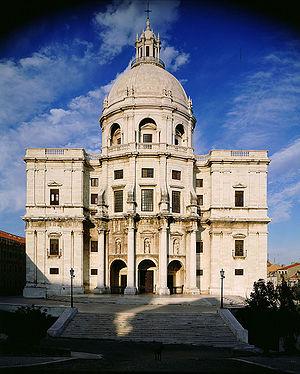
L'architecture du Portugal est l'architecture qui a existé et qui se pratique sur le territoire du Portugal, c'est-à-dire bien avant la fondation du Portugal en tant que pays au XIIᵉ siècle. Le terme s'étend aussi à des bâtiments créés sous l'influence de la culture portugaise ou par des architectes portugais du temps de l'Empire portugais.